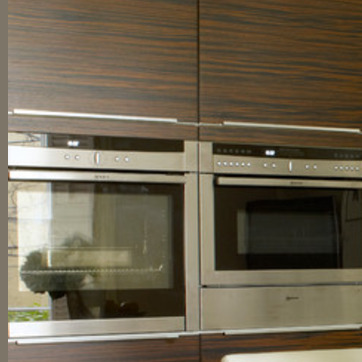
Material: metal